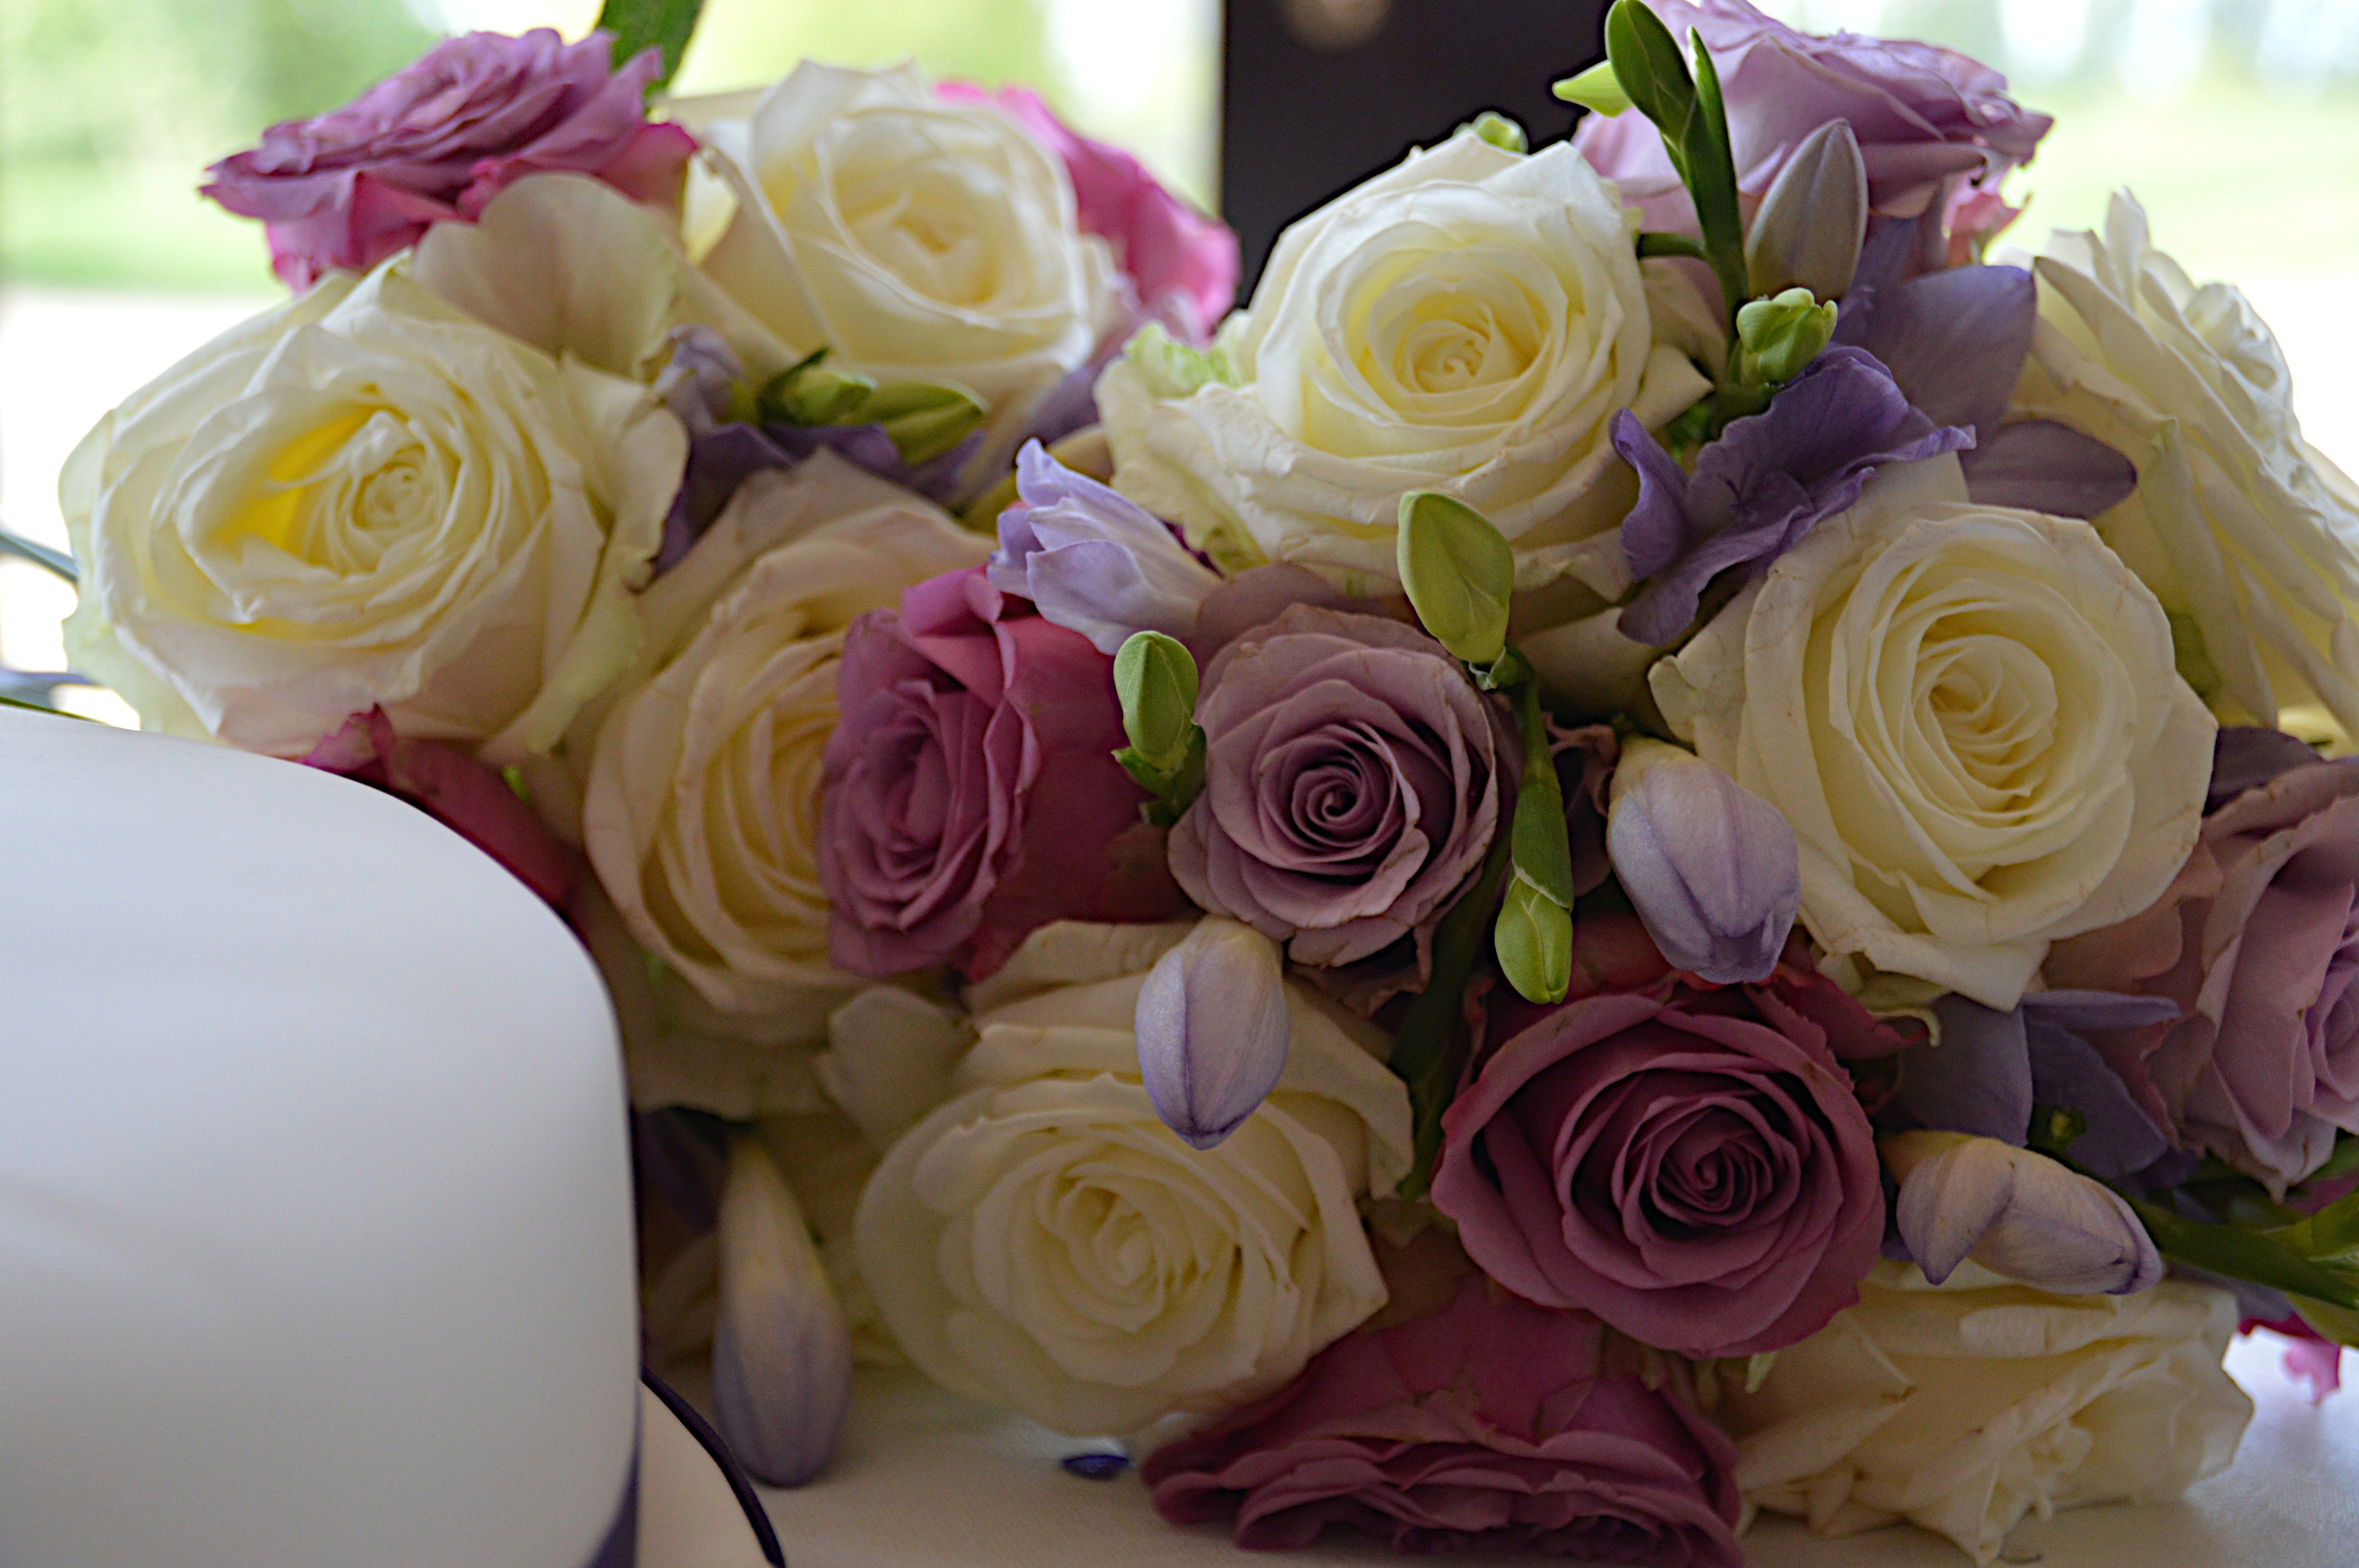
people, plant, sun, sunlight, flower, purple, petal, summer, female, celebration, love, couple, romance, romantic, yellow, garden, pink, wedding, bride, groom, married, marriage, outdoors, ceremony, friends, happy, happiness, party, day, reception, champagne, event, floristry, congratulations, togetherness, wedding flowers, flowering plant, guests, flower bouquet, cut flowers, floral design, centrepiece, newlywed, land plant, flower arranging, aldridge